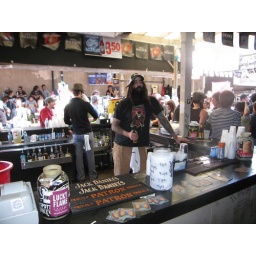
bartender wearing a Mastodon shirt and Mastodon coasters around the bar at Emos.